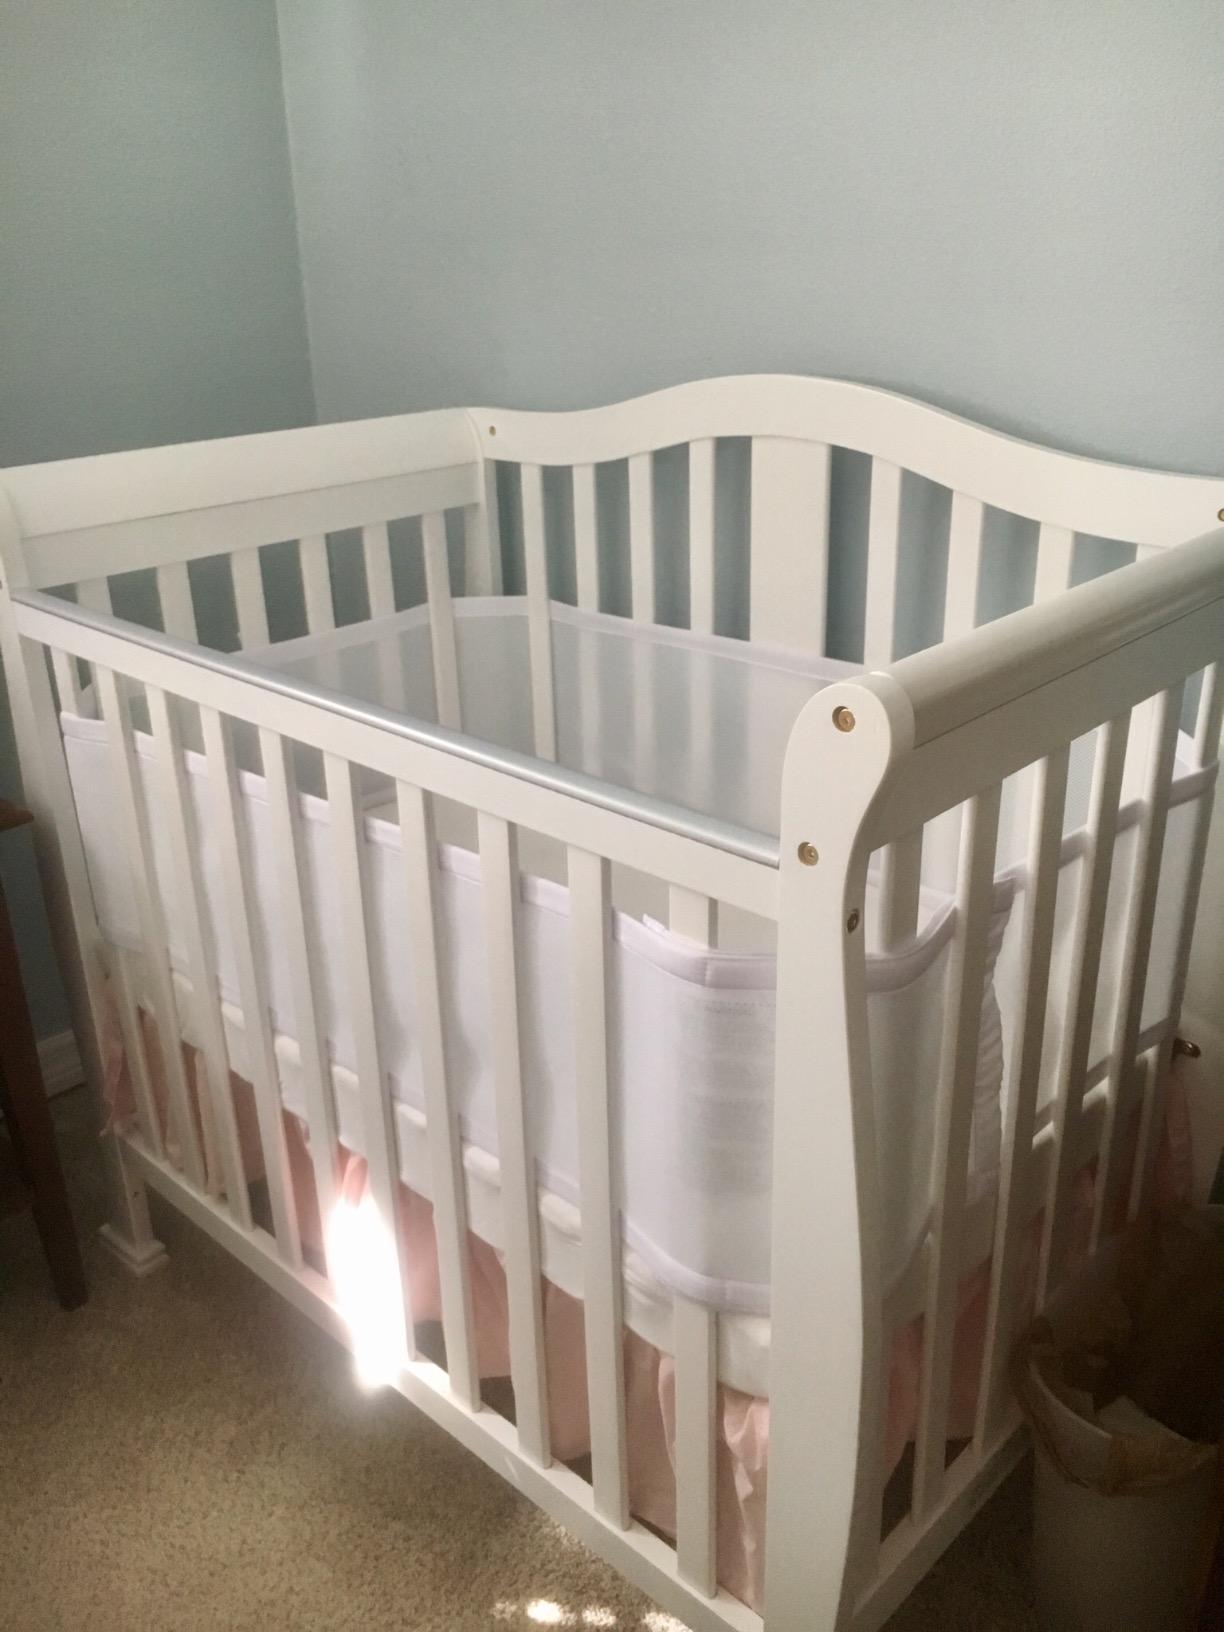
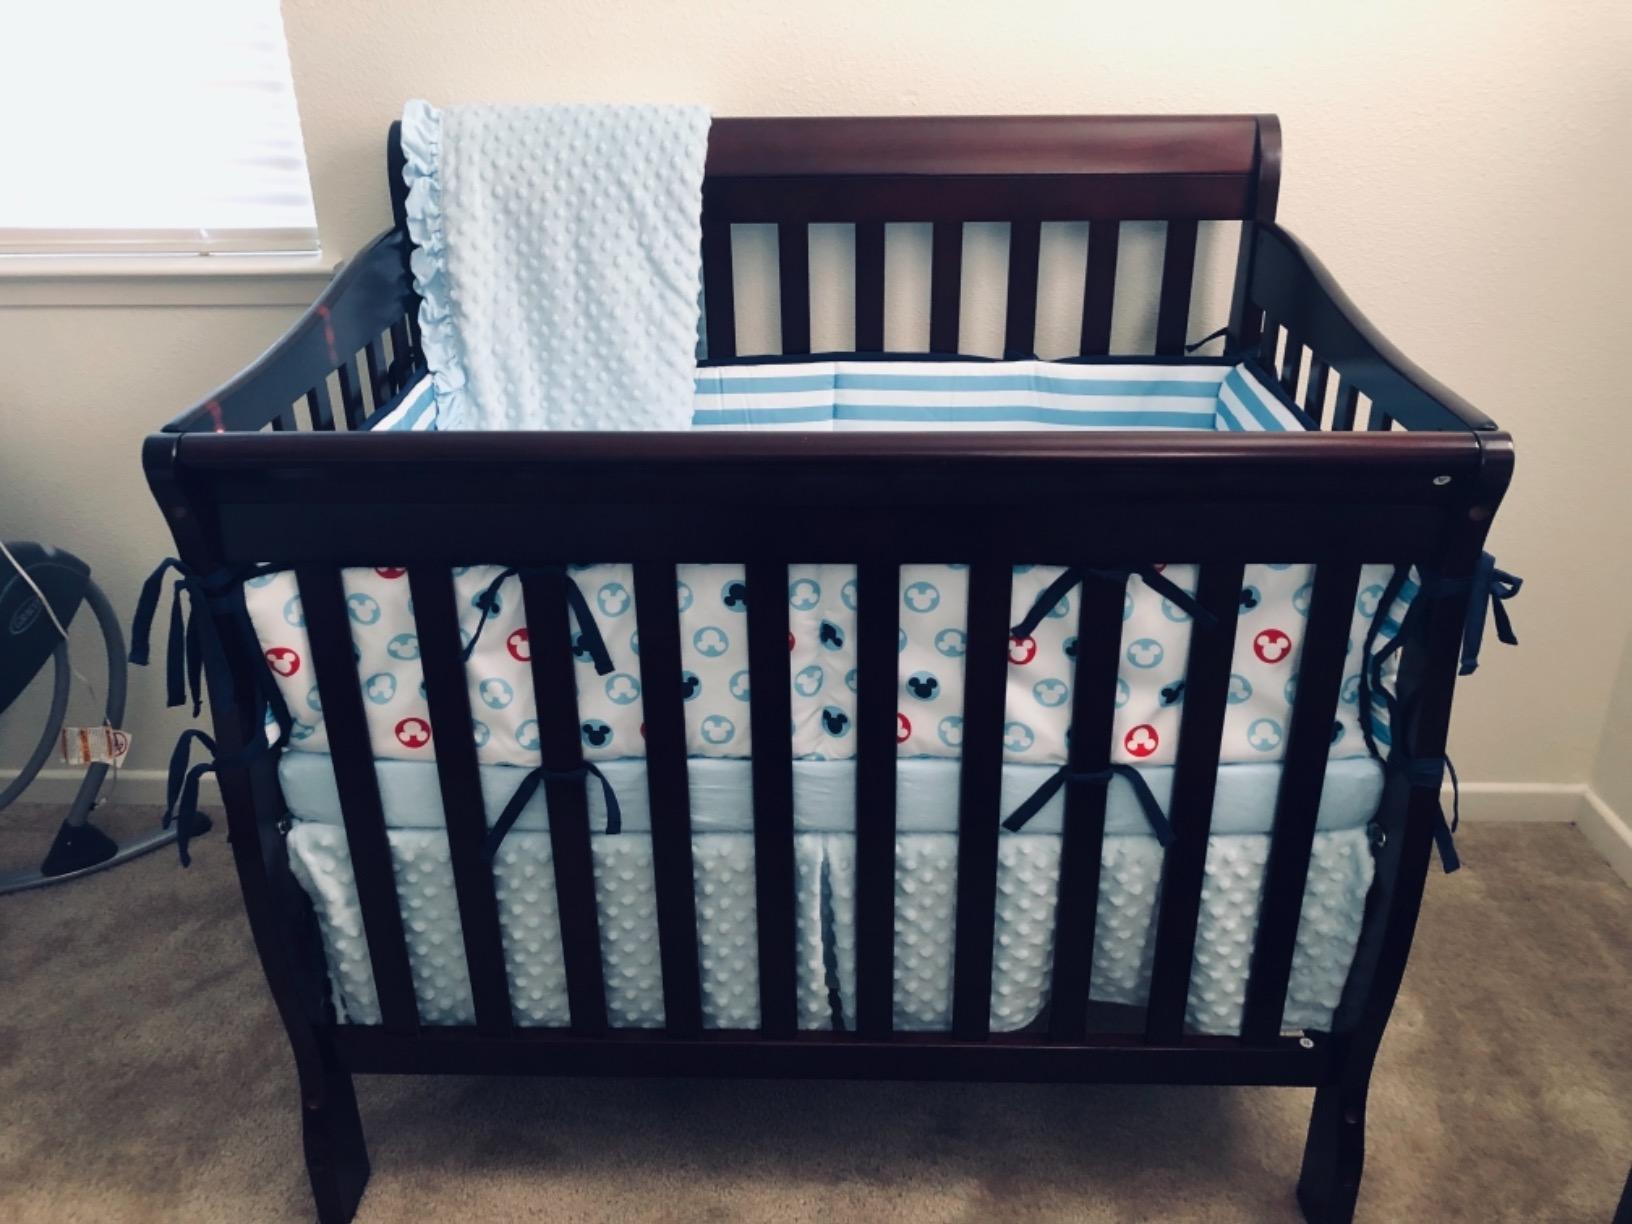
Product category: products_crib
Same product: no